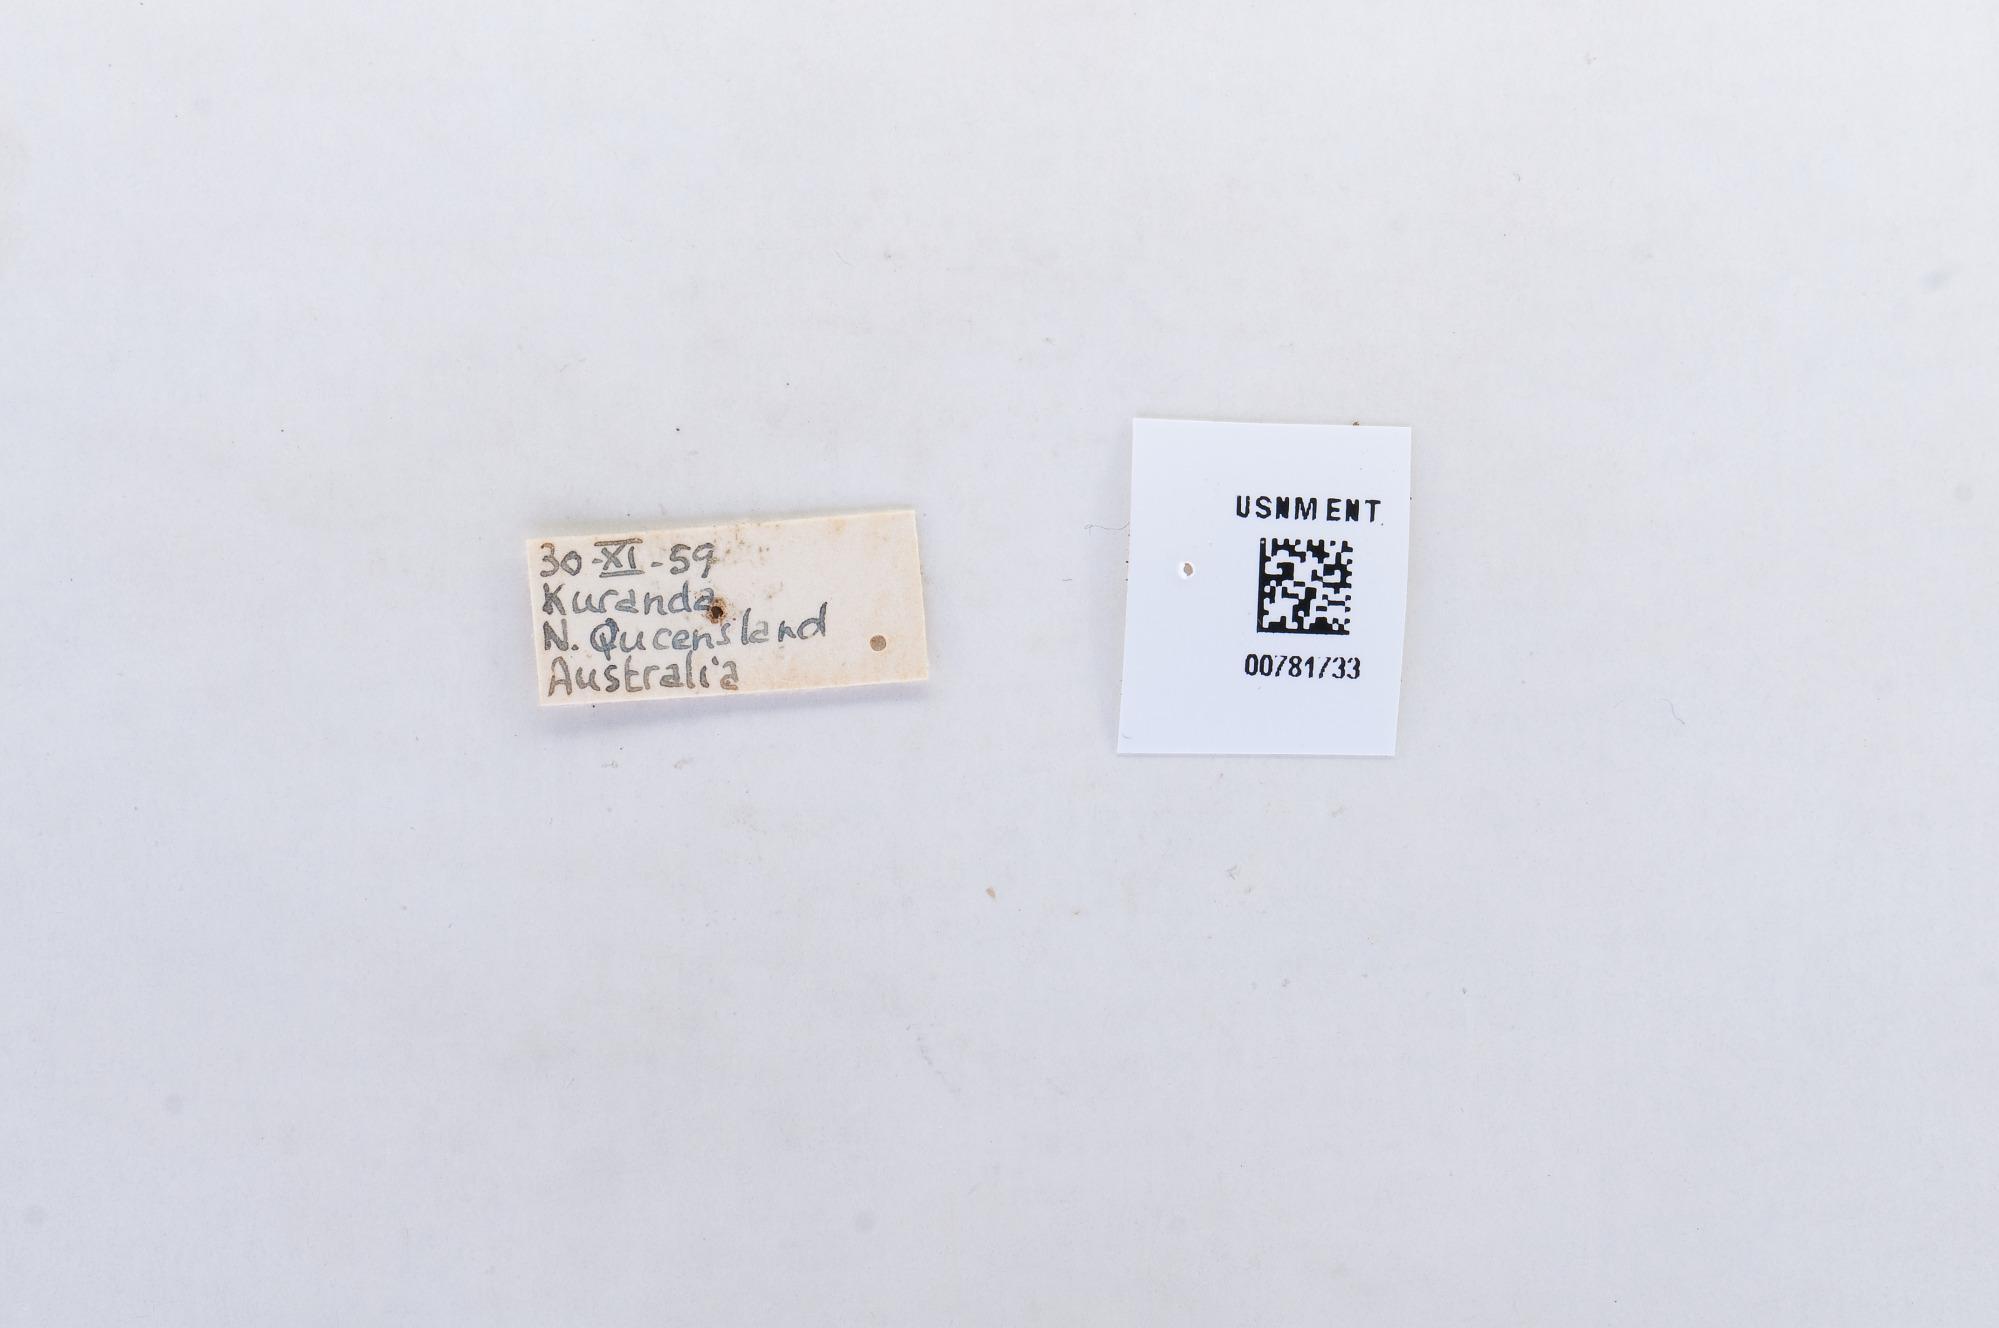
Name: Appias melania
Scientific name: Appias melania
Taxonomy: Animalia, Arthropoda, Hexapoda, Insecta, Lepidoptera, Pieridae, Pierinae